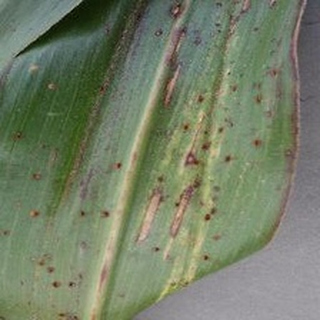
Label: corn_gray_leaf_spot